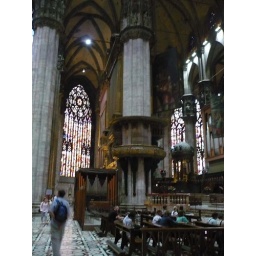
The little red light above the altar marks where a nail from the cross of Jesus is kept.